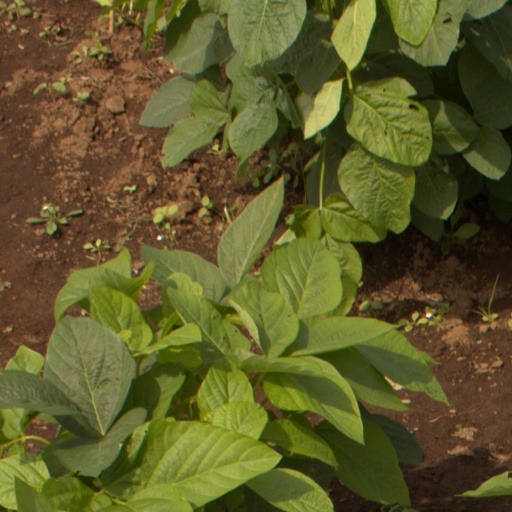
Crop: soybean